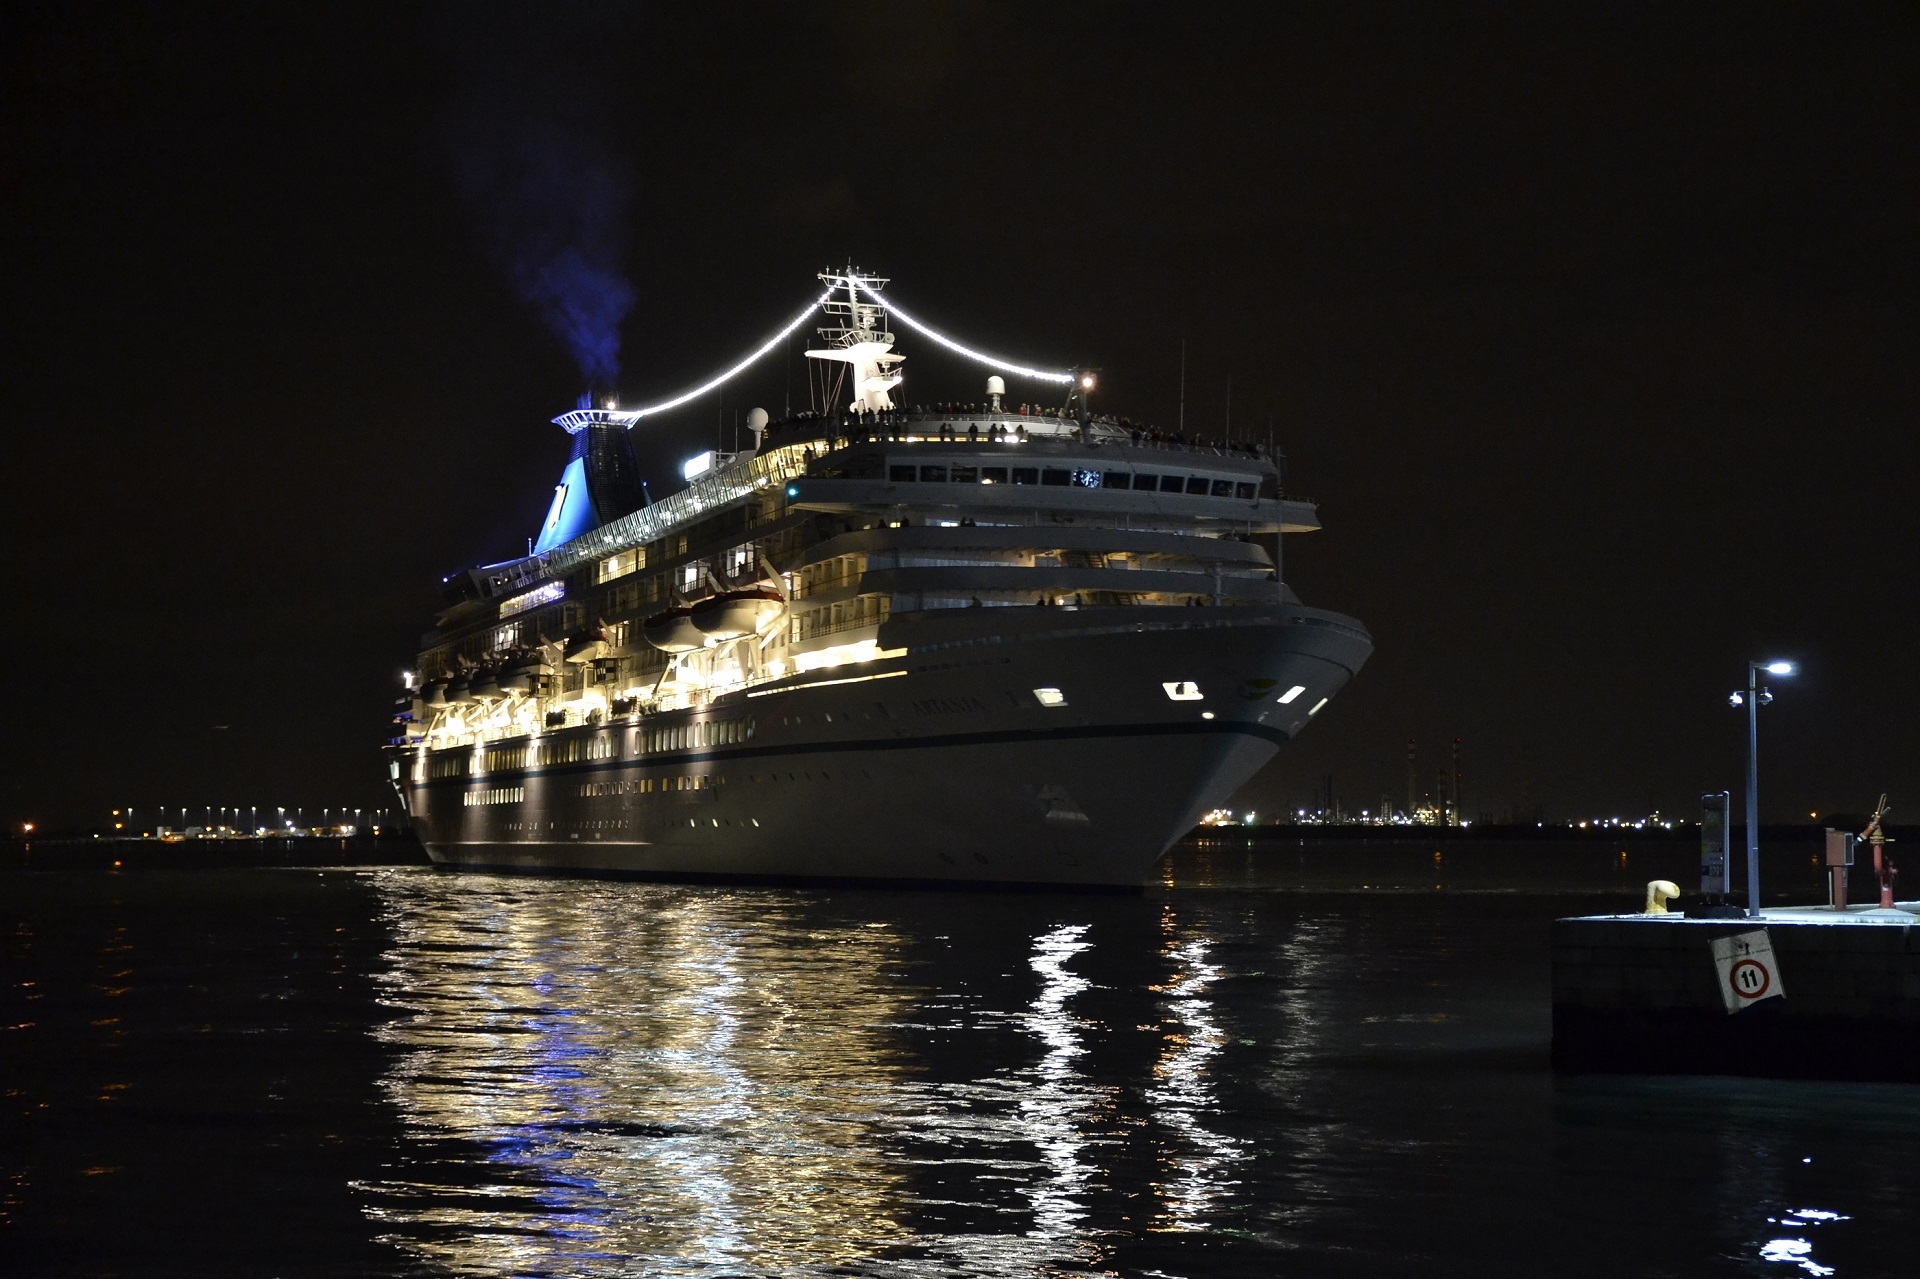
water, dock, boat, night, ship, reflection, vessel, vehicle, yacht, italy, harbor, venice, marina, port, lifestyle, cruise, lights, nautical, watercraft, cruise ship, passenger ship, luxury yacht, ocean liner